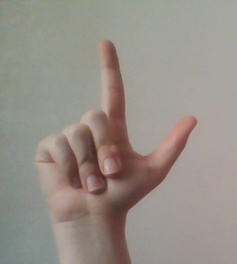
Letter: laam